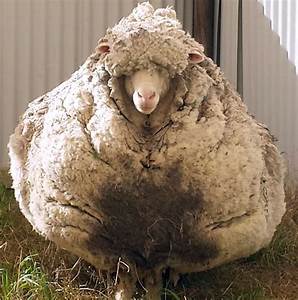
Label: pecora